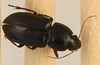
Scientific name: Discoderus parallelus
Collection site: Central Plains Experimental Range NEON (CPER), plot CPER_008